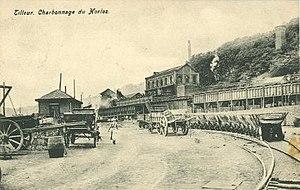
Joseph-Frédéric Braconier, né de Braconier en 1785, était un entrepreneur et homme d'affaires dans la région de Liège. Il fait fructifier les industries minières de son père Jean Louis Braconier déjà bien lancées dans cette région. Il mourut en 1858.